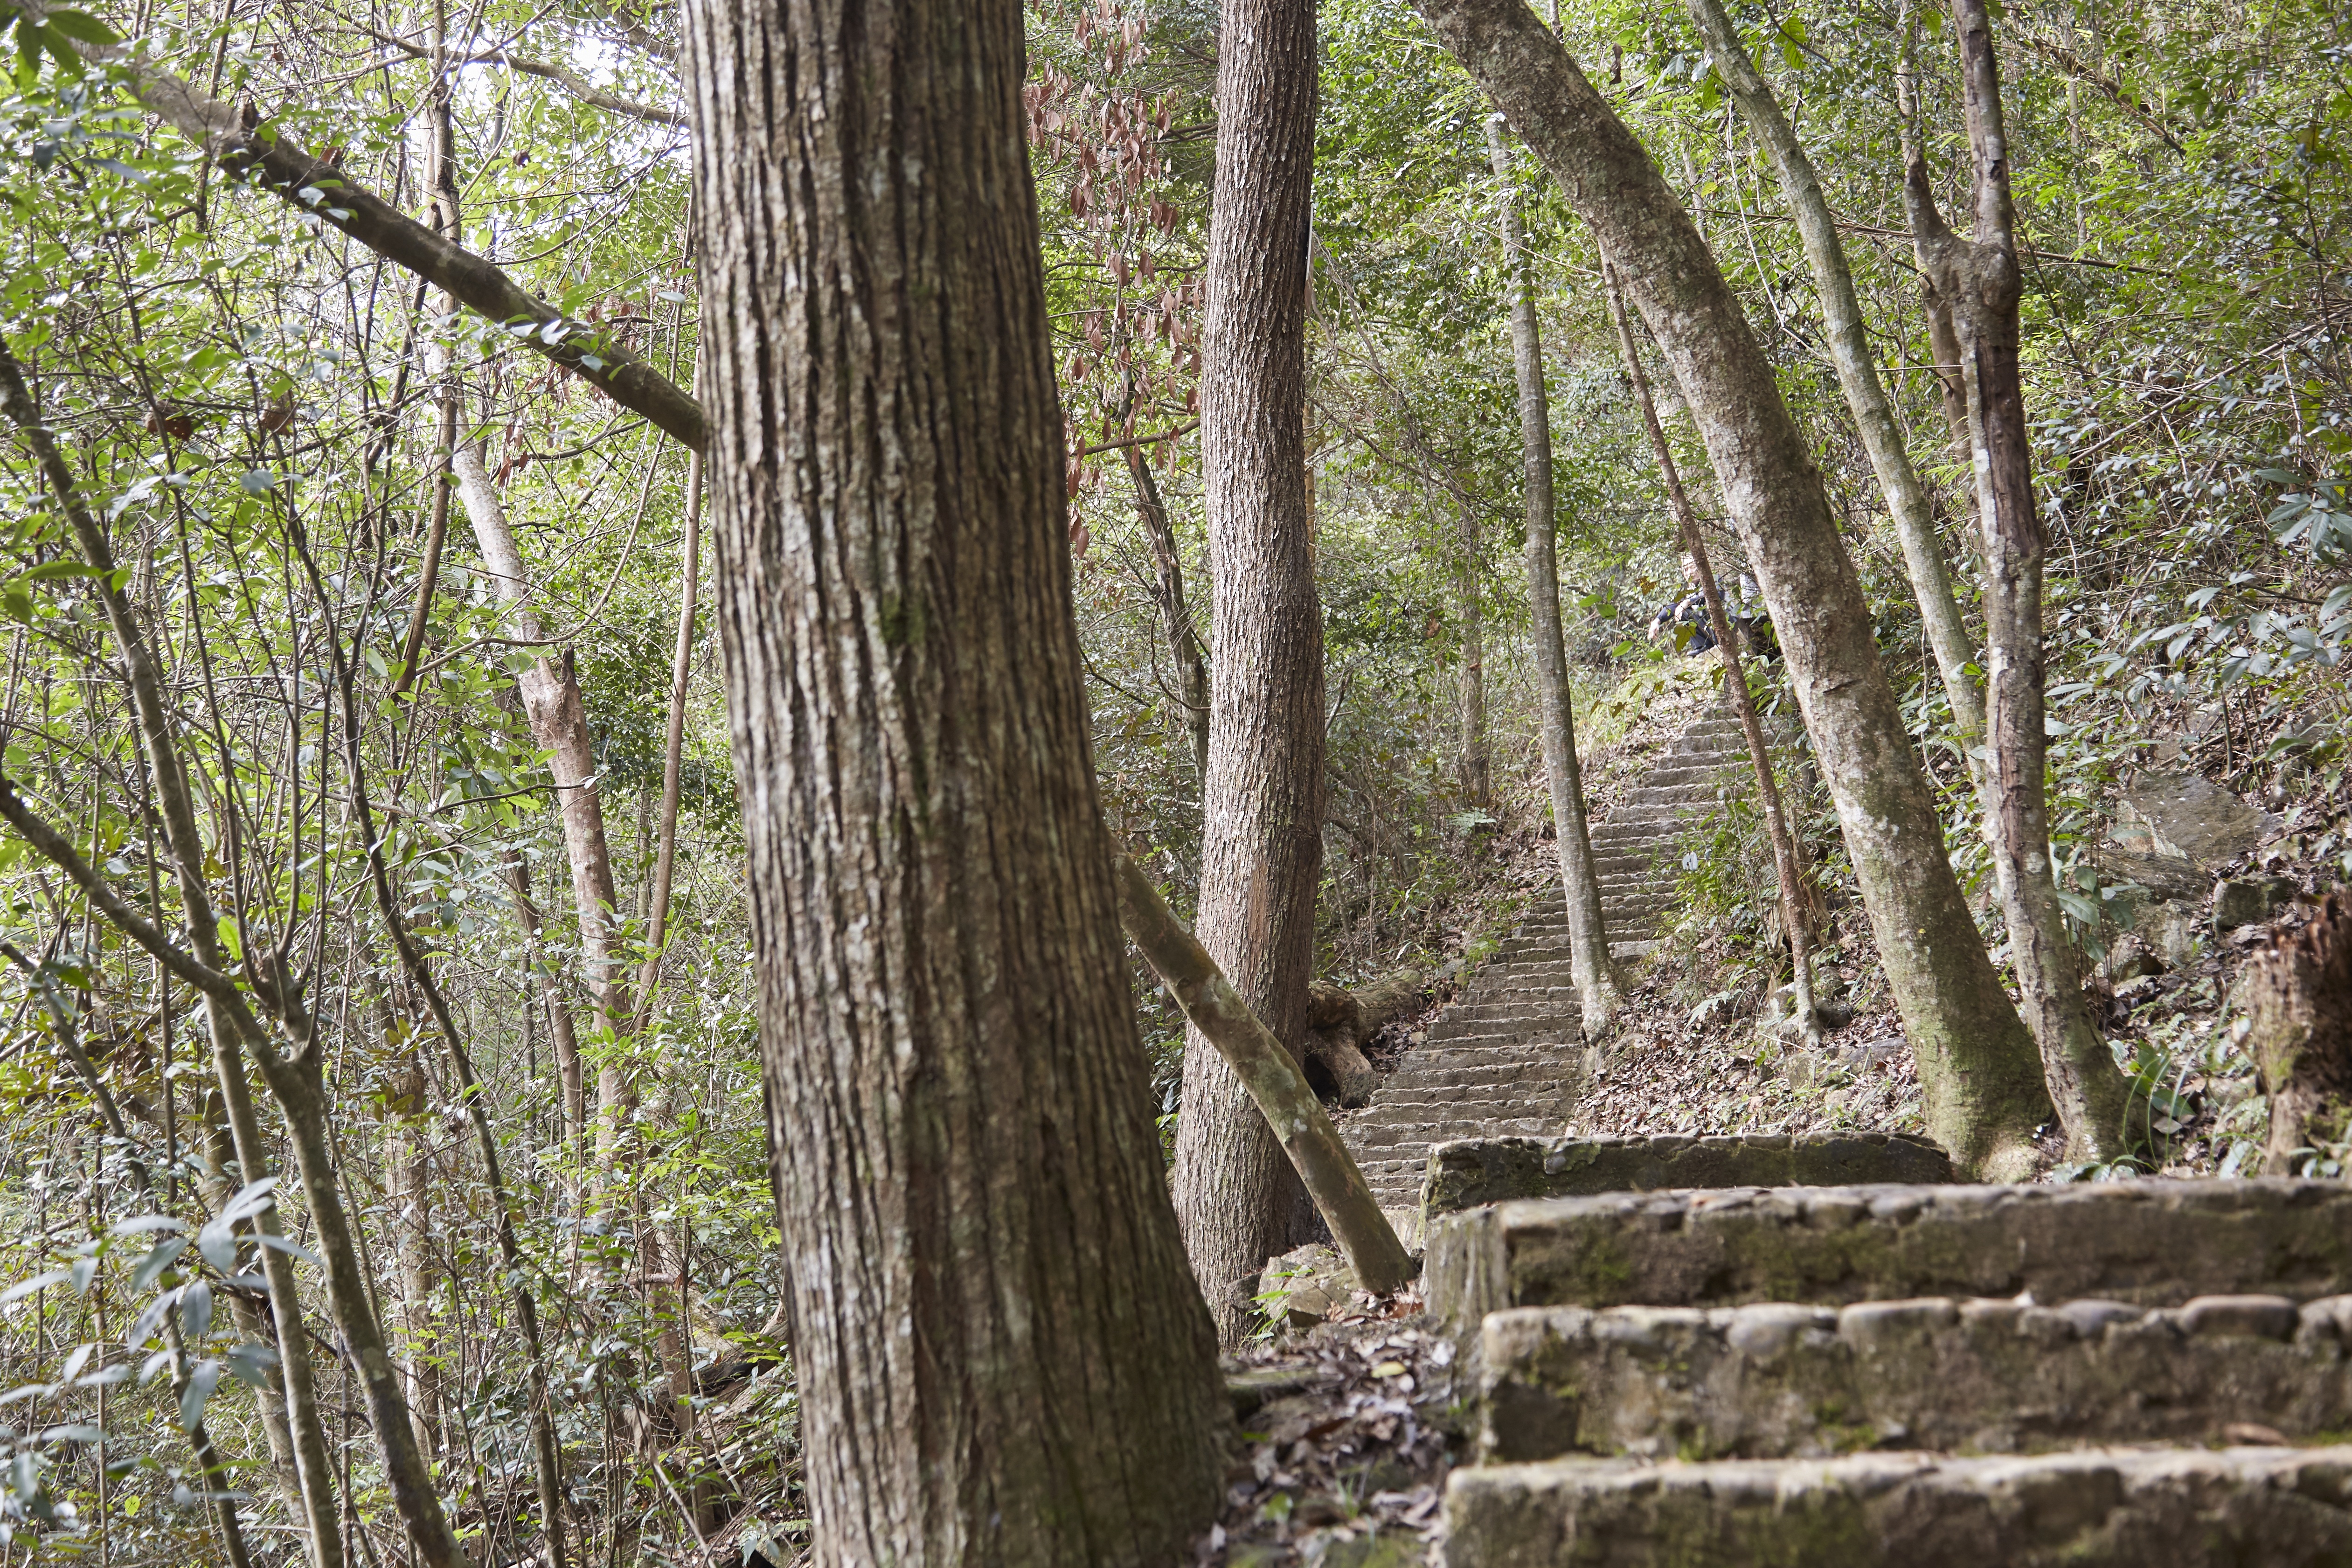
tree, forest, branch, plant, road, trail, flower, trunk, stone, jungle, wetland, woodland, habitat, ecosystem, biome, old growth forest, natural environment, woody plant